Saffet Pasha

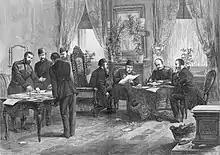
The signing of the treaty of San Stefano.

He was born in Constantinople as the son of Mehmed Hulusi Ağa who was from Sürmene. He was of Turkish origin.